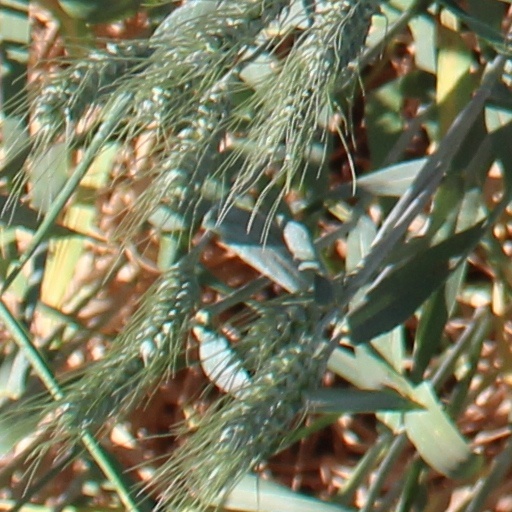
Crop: wheat